Raja Pandi

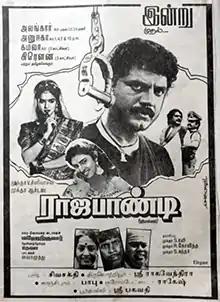
Theatrical release poster

Raja Pandi is a 1994 Indian Tamil-language action film, directed by Manoj Kumar and produced by Muktha Ravi. The film stars Sarathkumar, Sukanya, Vadivelu and Kasthuri. It was released on 9 September 1994.